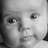
Emotion: neutral